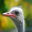
Label: bird